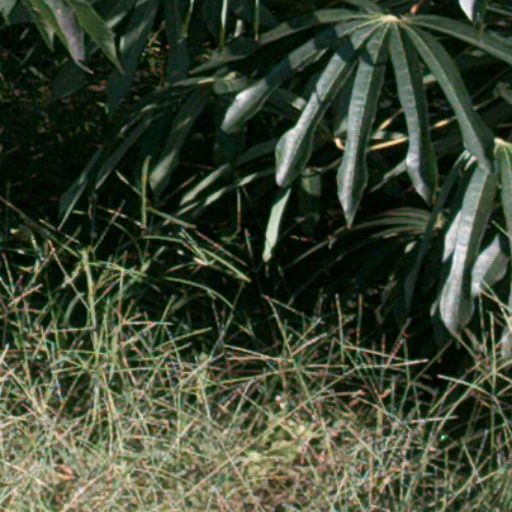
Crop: cassava